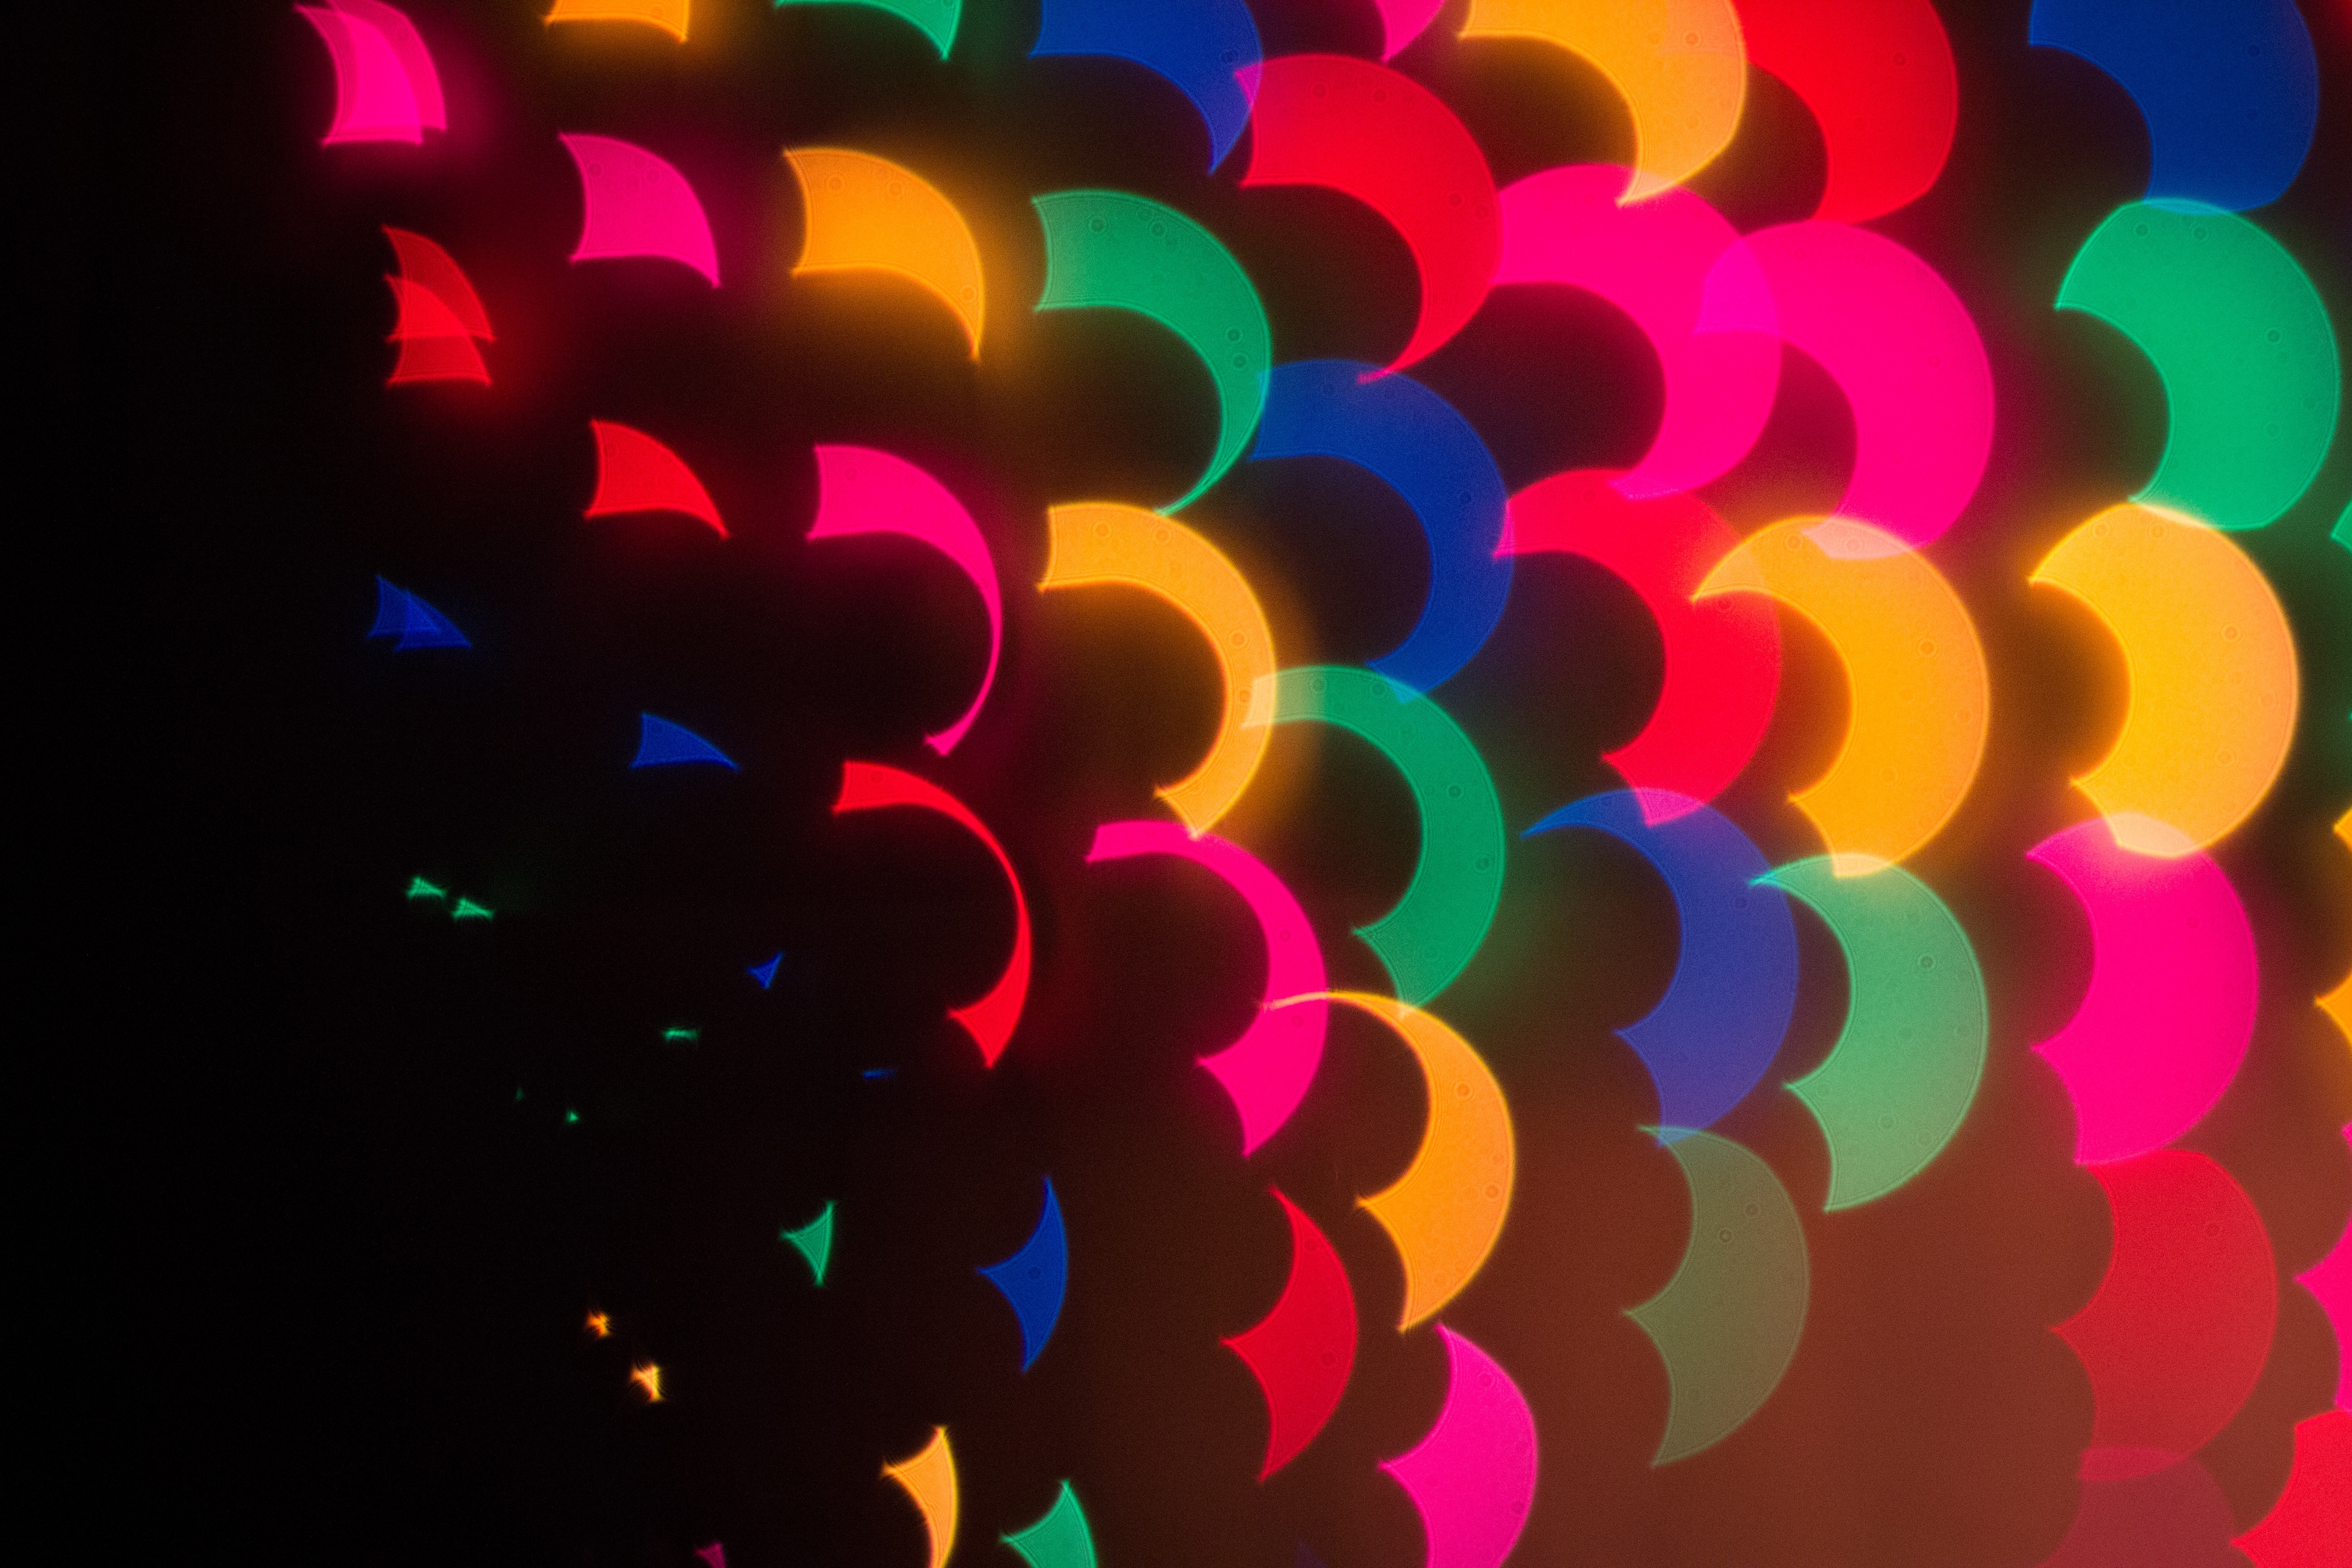
light, flower, petal, line, green, red, color, lighting, circle, design, shape